The Black Velvet Band

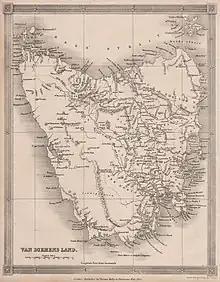
Old map of Van Diemen's Land (Tasmania)

The narrator is bound apprentice in a town (which varies in different versions). He becomes romantically involved with a young woman. She steals a watch and places it in his pocket or in his hand. The apprentice does not try to stop this from happening, which is speculated to be out of his love for the girl. However the man does wish bad luck towards the woman, as seen in the line "Bad luck to the black velvet band". The apprentice appears in court the next day, and is sentenced to seven years penal servitude in Van Diemen's Land (Tasmania); as at this point in time Australia was being used as a prison colony. In the broadside versions the young woman's motivation is more obvious - she has met a sailor and wants to get rid of her lover.